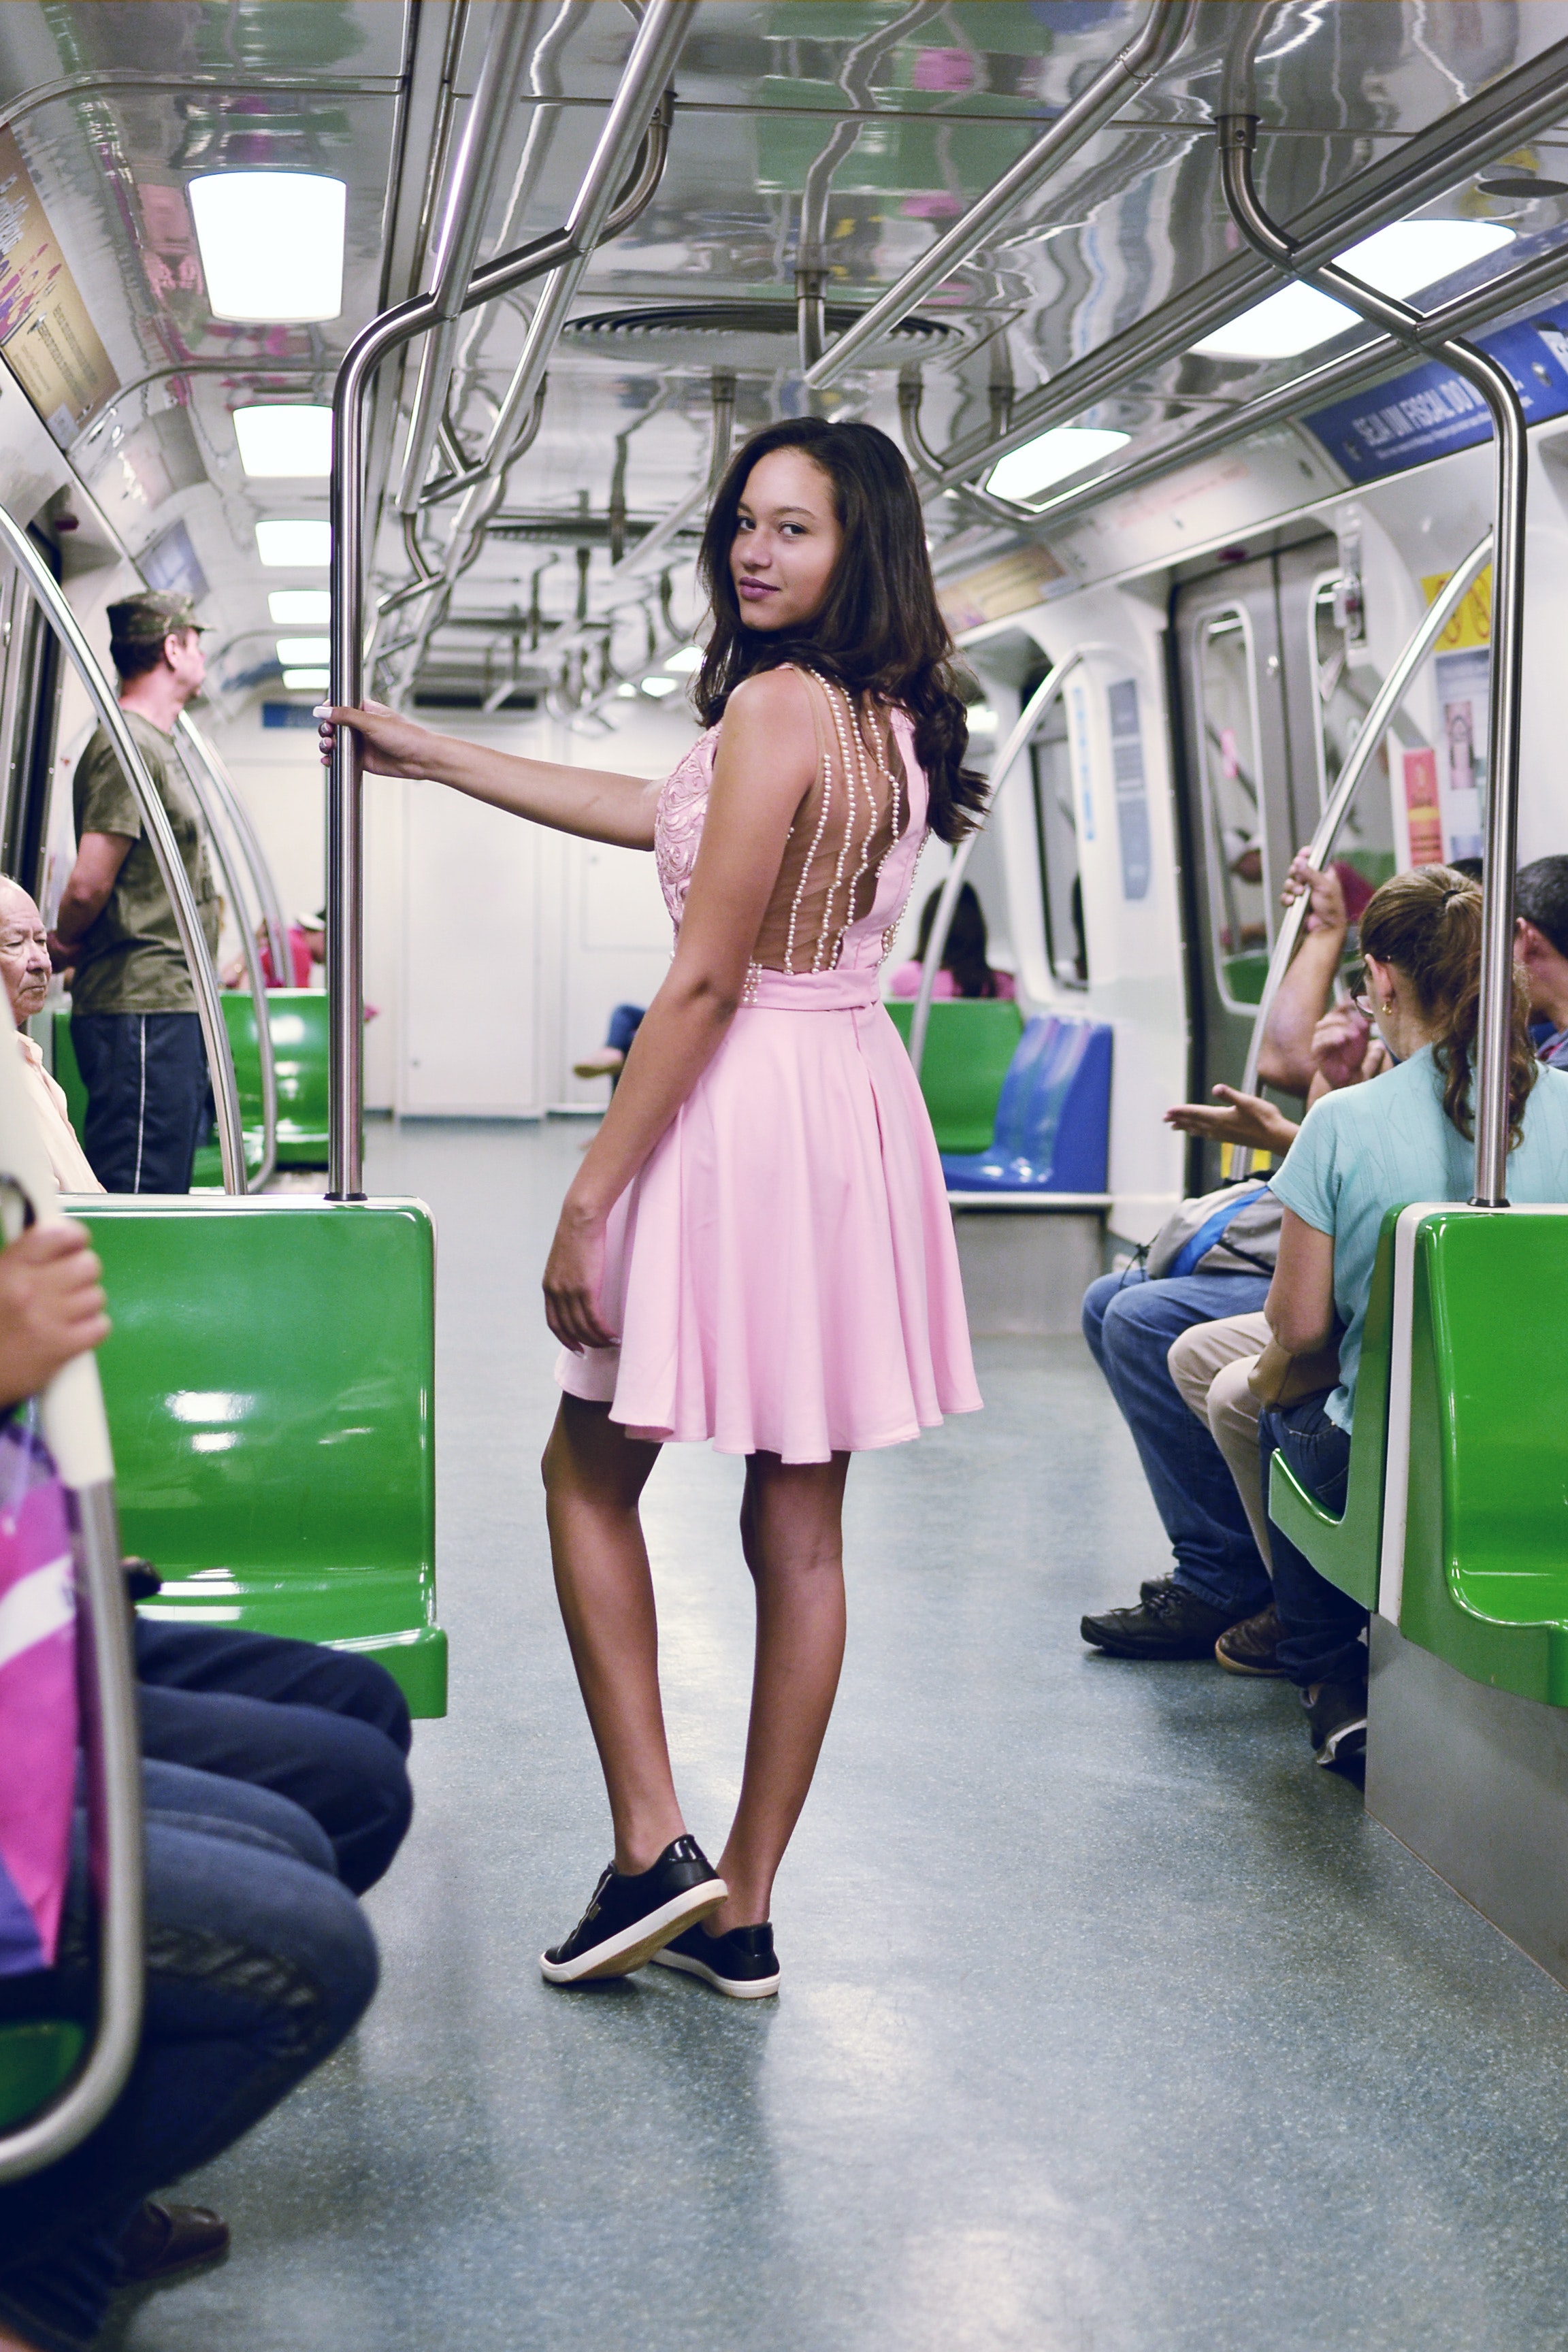
shoulder, pink, transport, green, fashion, yellow, beauty, leg, dress, snapshot, footwear, human leg, automotive design, street fashion, model, fashion design, fashion model, long hair, photography, thigh, black hair, photo shoot, public transport, fashion accessory, shoe, magenta, Luggage and bags, sandal, waist, vehicle, metro